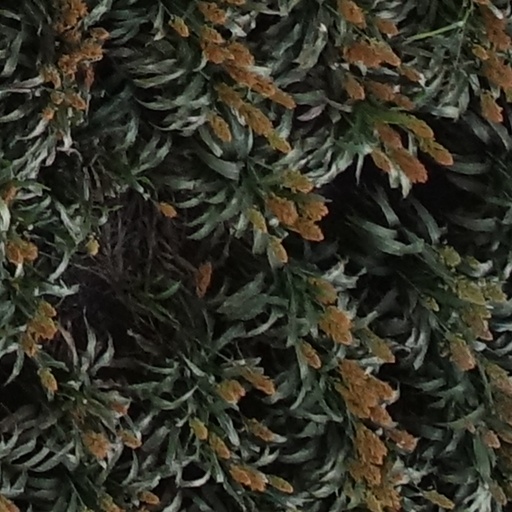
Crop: sorghum